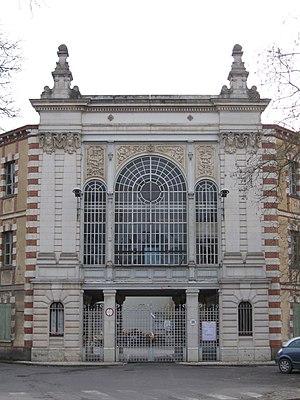
Entrée de l'ancienne usine Matra, Romorantin-Lanthenay, Loir-et-Cher, France
Romorantin-Lanthenay est une commune française, située dans le département de Loir-et-Cher en région Centre-Val de Loire. Cette ville est par ailleurs capitale de la Sologne.
Matra, acronyme de Mécanique Aviation Traction, était une entreprise française ayant existé de 1937 à 2003.
Cet article recense les monuments historiques de Loir-et-Cher, en France.